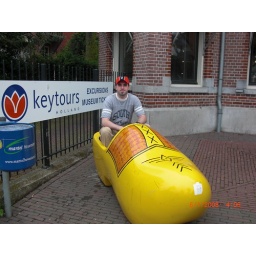
Me in a wooden shoe